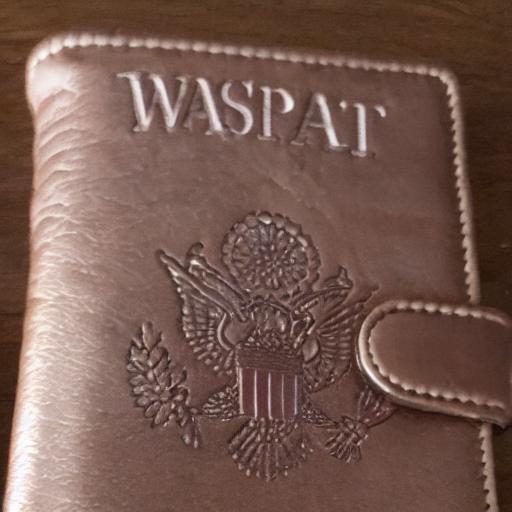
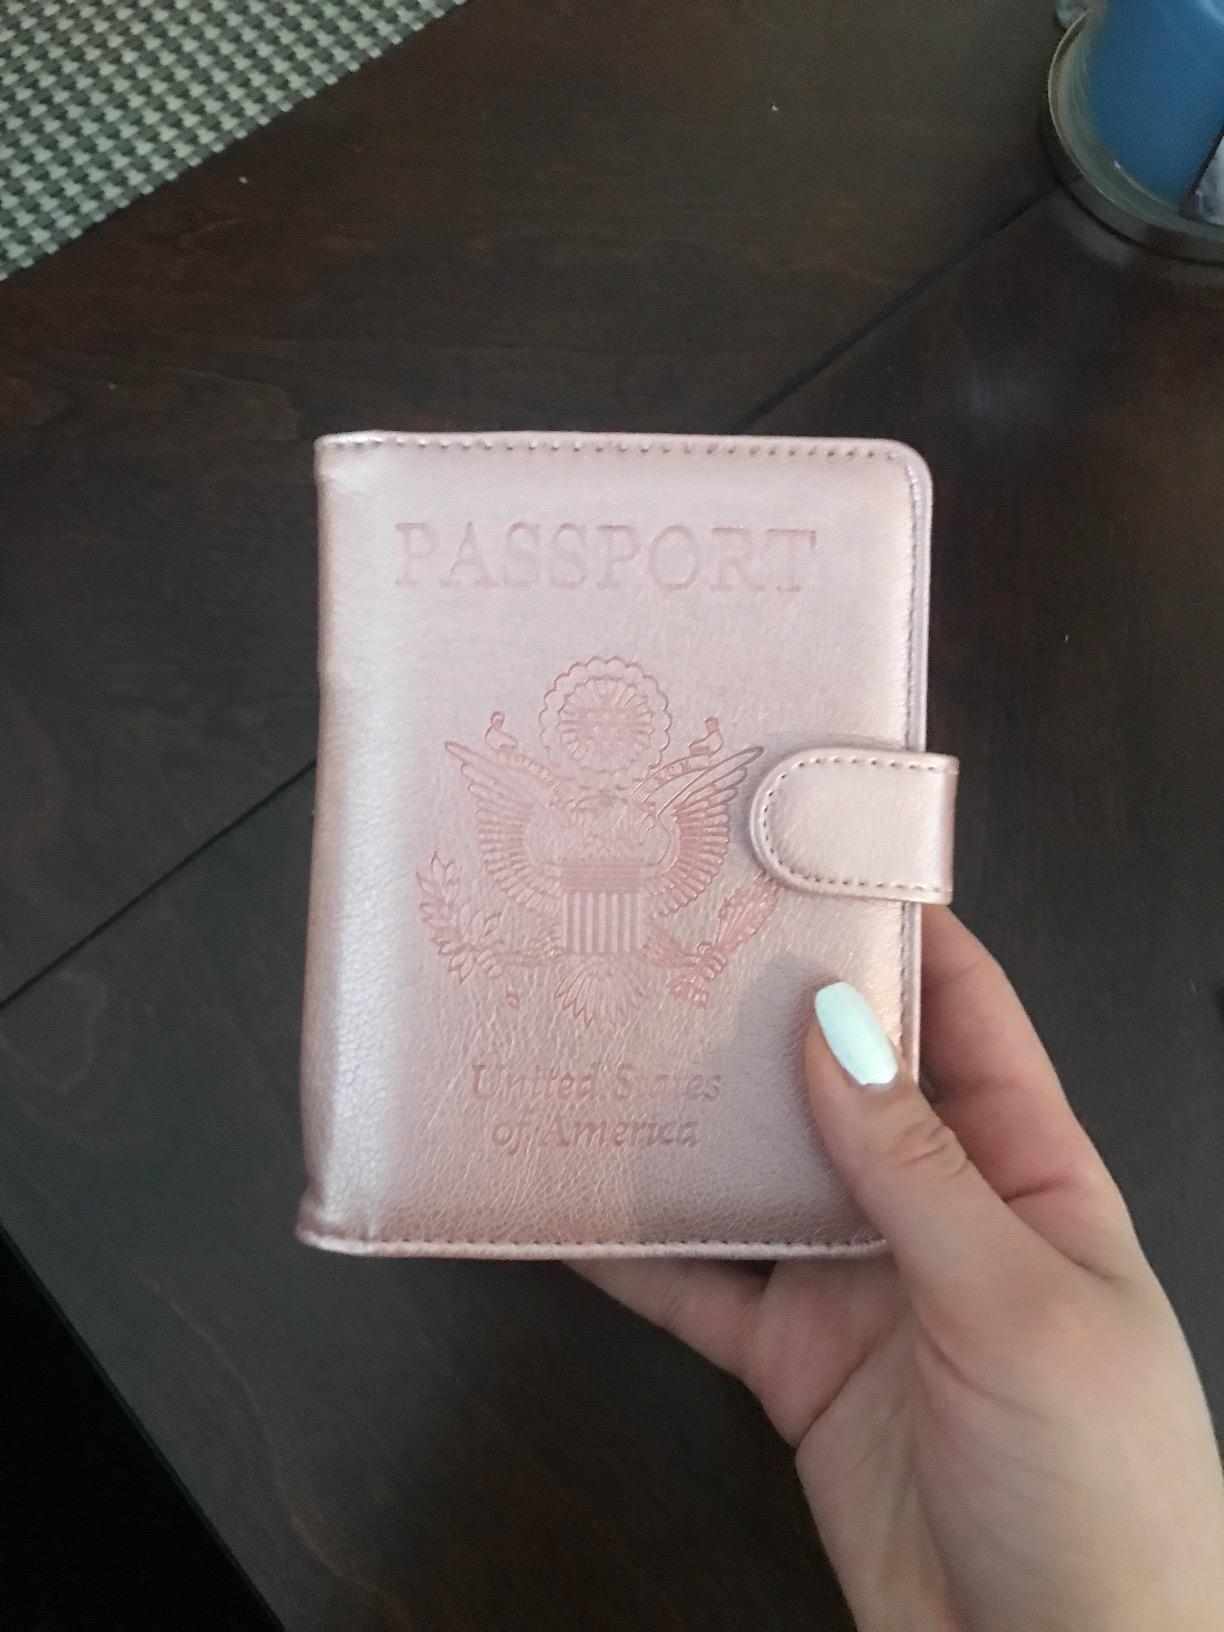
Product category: accessories_wallet
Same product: no